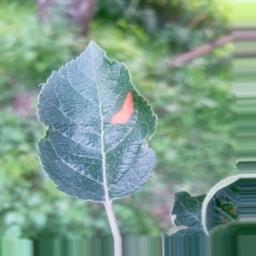
Label: Alternaria